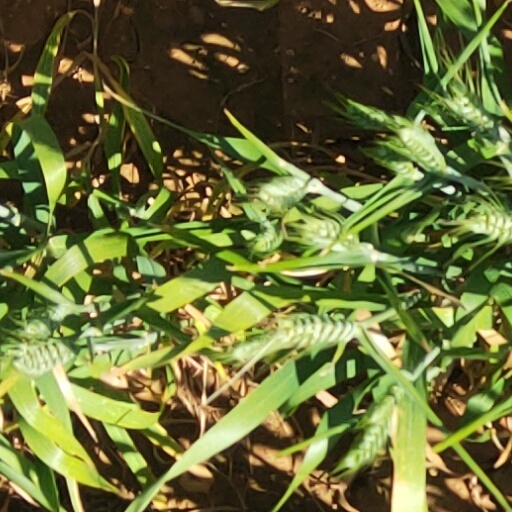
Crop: wheat